Glenside, New Zealand

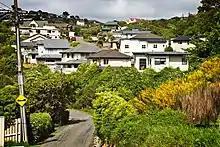
Glenside, Wellington

Glenside is a suburb of Wellington, New Zealand. It is bounded by Tawa to the North, Churton Park to the West/South and Grenada across the motorway to the East.